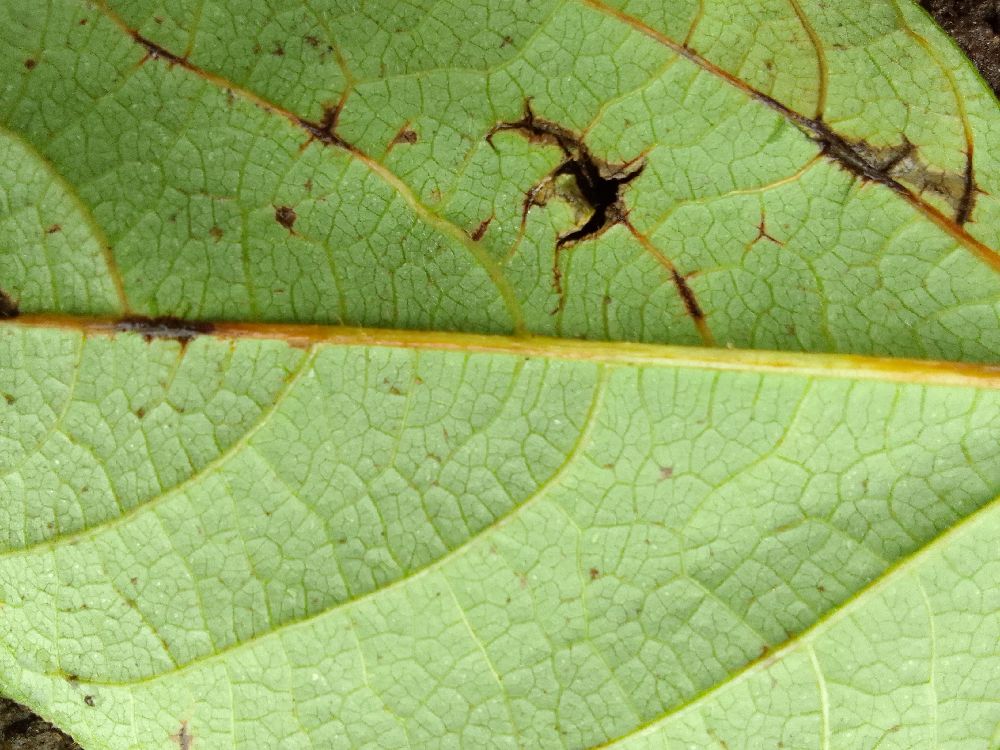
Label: anthracnose